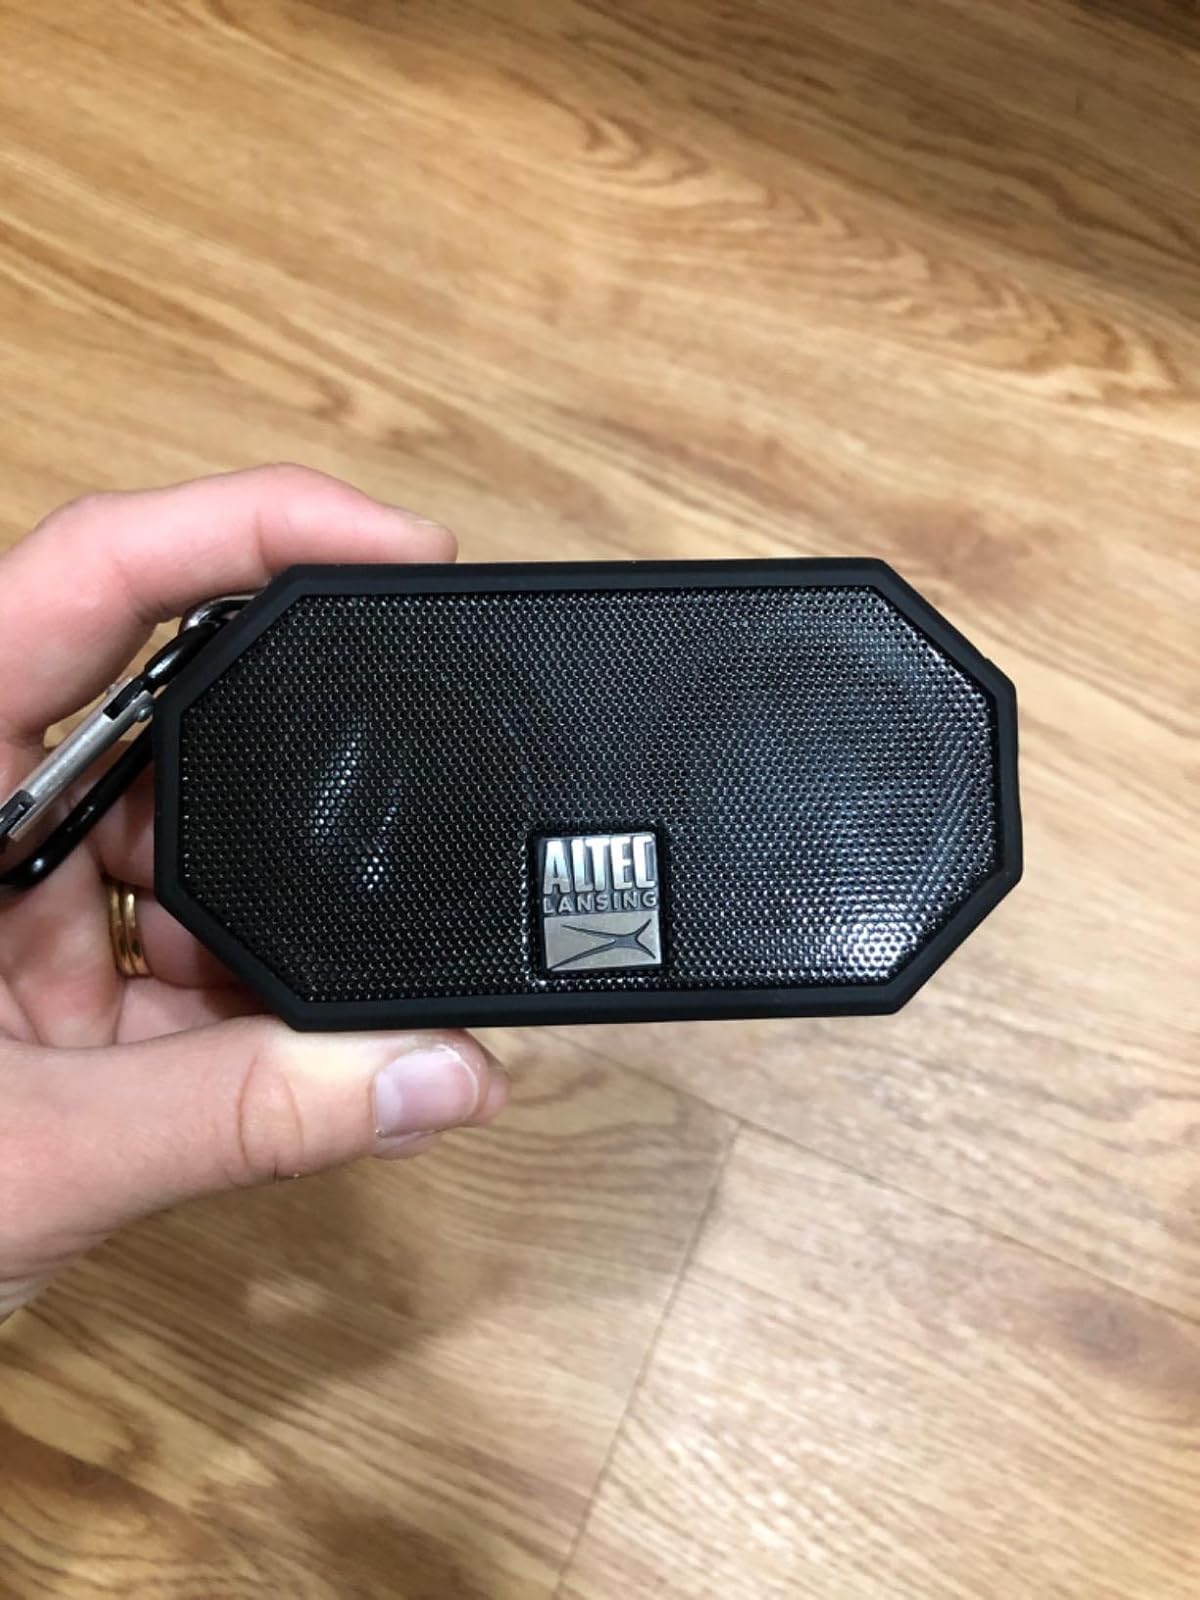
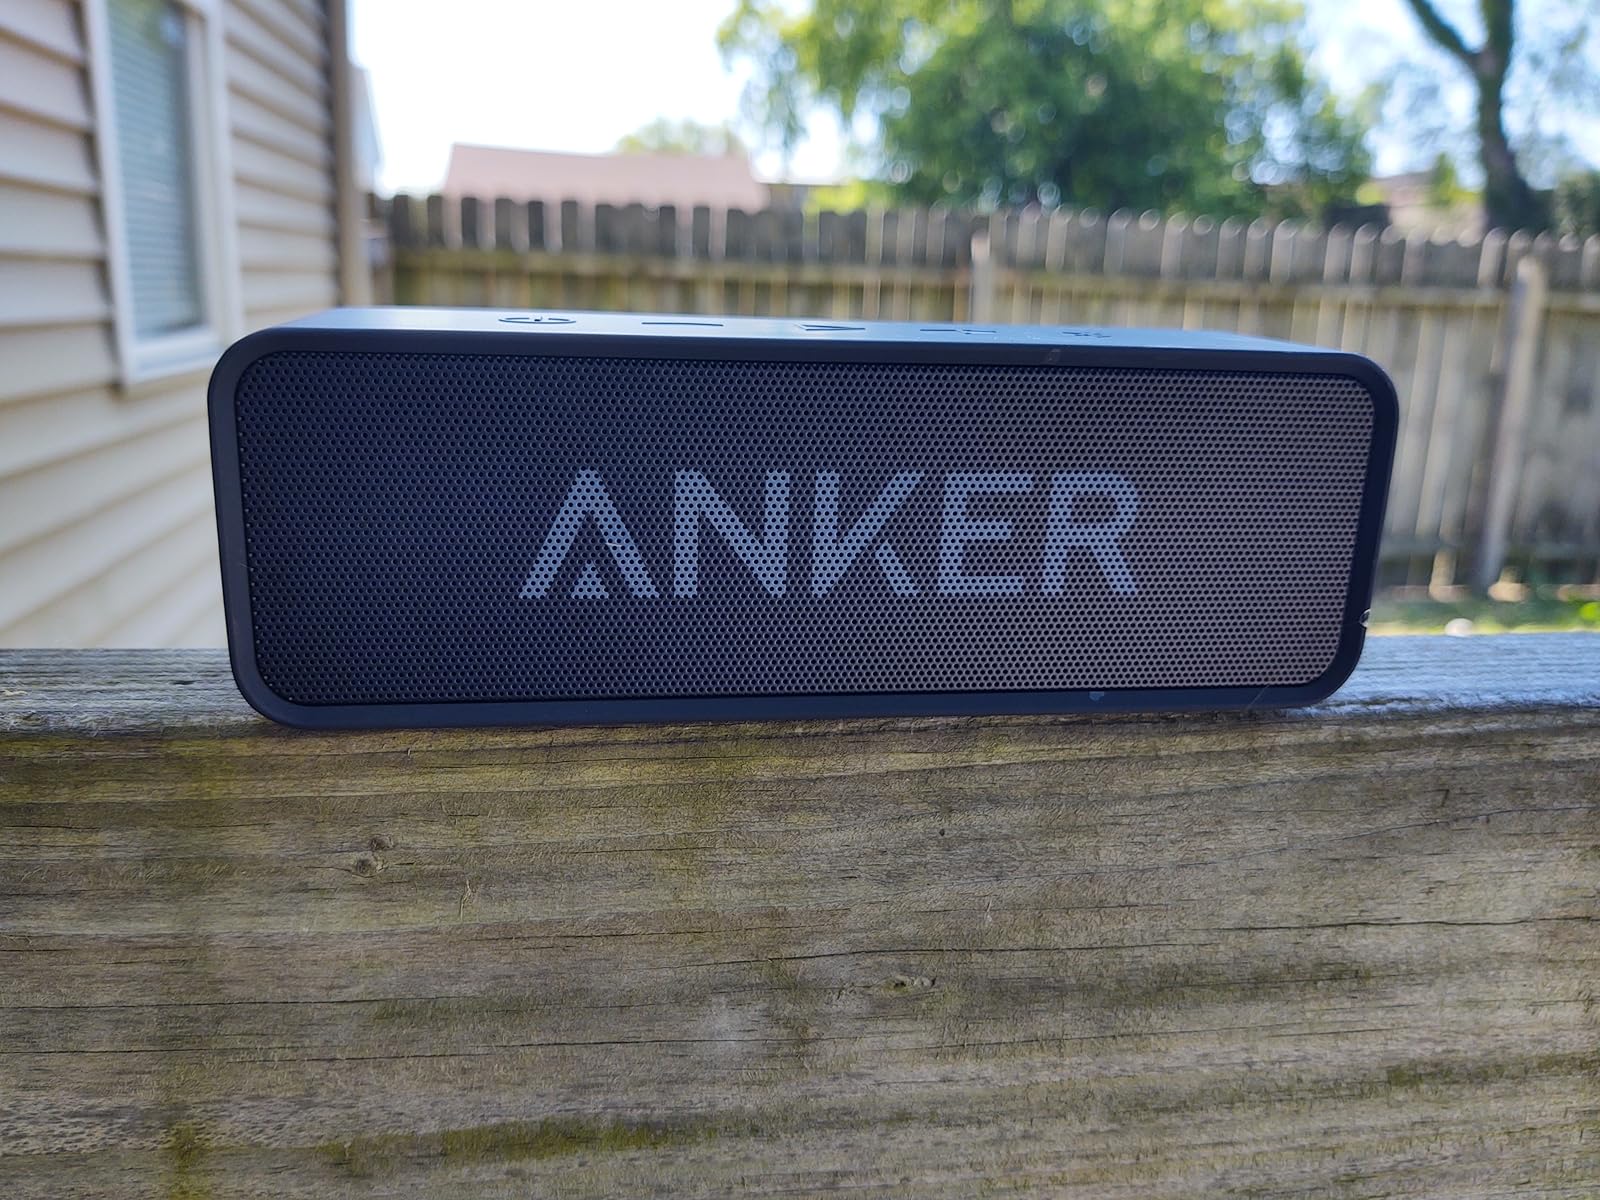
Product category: speaker
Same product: no